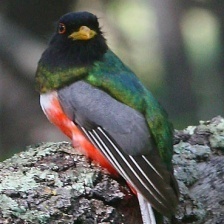
Species: ELEGANT TROGON
Scientific name: TROGON ELEGANS